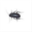
Label: cockroach